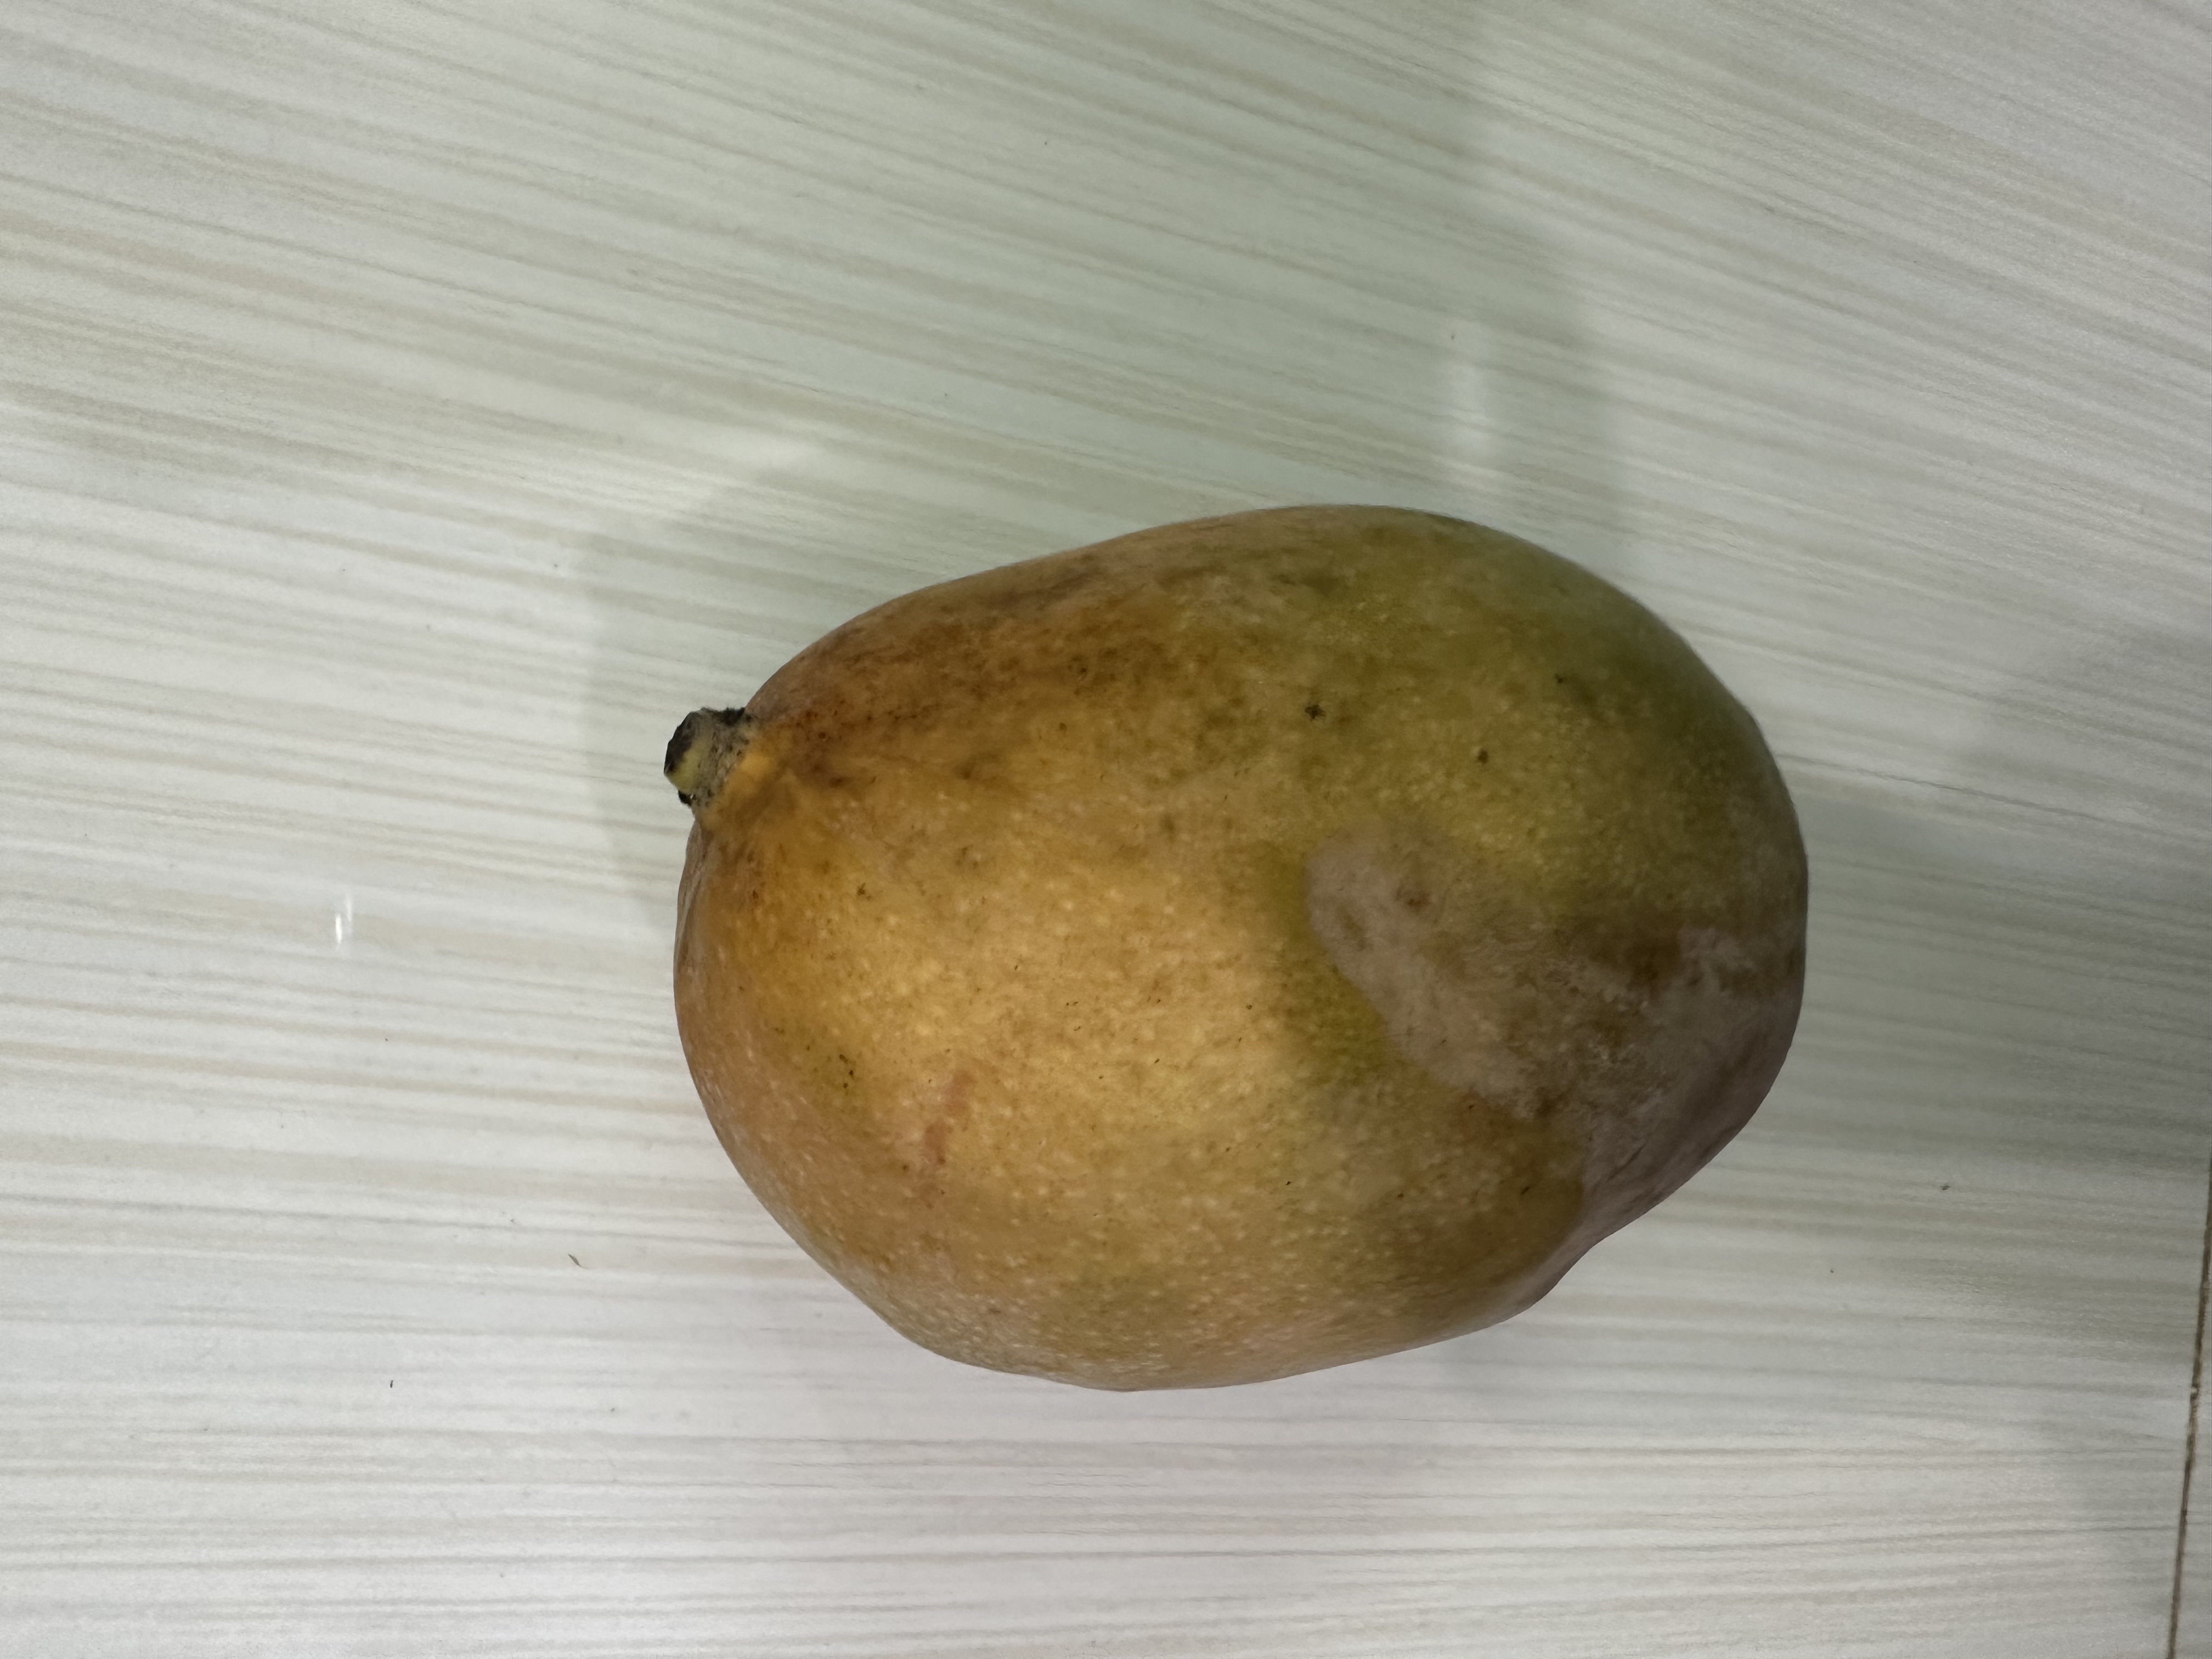
Mango variety: Bari-7